Moscow Print Yard

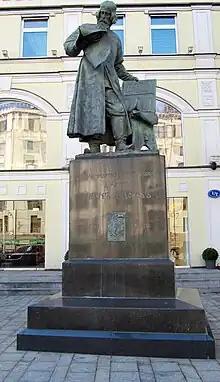
A statue of Ivan Fyodorov was unveiled in front of the Print Yard in 1909

In 1653, Patriarch Nikon (who supervised the work of the Print Yard) sent a scientific expedition to the East. Its leader, A. Sukhanov, brought five hundred Greek manuscripts from Mount Athos to Moscow. These books laid the foundation for the library of the Moscow Print Yard. In 1681, they opened a Greek school on the premises of the printing house. By the end of the 17th century, the staff of the Print Yard already numbered 165 people. It was placed under the authority of the Big Palace Prikaz and published the so-called menology books (or , 1660), polemical works, translations, textbooks ( 'Primer' by Vasily Burtsov-Protopopov, 1634; 'Grammar' by Meletiy Smotritsky, 1648; , or 'Arithmetics' by Leonty Magnitsky, 1703, etc.). All in all, the Moscow Print Yard published 30 books (1000 copies each) between the late 16th and early 17th centuries. Proofreaders Andronik Timofeyev Nevezha and Ivan Andronikov Nevezha influenced the formation of a certain style of Moscow Cyrillic editions from the 17th century. Karion Istomin is known to have worked at the Print Yard first as a proofreader (from 1682) and then its inspector (1698–1701).